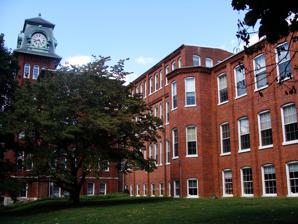
Building: Hamilton Watch Complex
Country: United States of America
Year built: 1963
Building in Pennsylvania, United States Hamilton Watch Complex General information Architectural style Art Deco , International style , Second Empire Address 901 Columbia Avenue Lancaster , Pennsylvania United States Coordinates 40°2′21″N 76°19′29″W / 40.03917°N 76.32472°W / 40.03917; -76.32472 Construction started September 1874 Completed 1963 Renovated 1983–2003 Height 90 feet (27 m) Design and construction Architect(s) Clarence Luther Stiles Lancaster Watch Company U.S. National Register of Historic Places U.S. Historic district Contributing property Part of Lancaster City Historic District ( ID0100956 ) NRHP reference No. 82003793 Significant dates Added to NRHP August 14, 1982 Designated CP September 7, 2001 The Hamilton Watch Complex is a former industrial complex in Lancaster , Pennsylvania . It was owned by the Hamilton Watch Company and was used as their headquarters from its founding in 1892 until 1980. The complex was listed on the National Register of Historic Places in 1982. The main building was converted into a luxury apartment and condominium complex, while the Administrative Offices are now home to a Montessori school called "New School Montessori." Design The complex is located on the western edge of Lancaster on Pennsylvania Route 462 (Columbia Avenue). The twin 90-foot (27 m) clock towers are the most dominant feature of the building. Each tower is topped with a mansard roof trimmed with copper and a clock with four faces . The four-story complex was built out of brick and is shaped roughly like an 'E' with the central portion of a building situated east and west, paralleling Columbia Avenue, and three wings extending north. An unconnected, four-story, Art Deco office building stands south of the main building, between the two clock towers. The westernmost wing of the complex was designed in a "restrained" International style . History The Adams and Perry Watch Manufacturing Company was formed in September 1874 and started construction on the original building in the complex, which was completed in July 1875. The building, designed by Chicago -architect Clarence Luther Stiles in the Second Empire style, was three stories high and consisted of only the eastern tower, flanked on either side with a wing. The company went bankrupt in 1876, and after several years of attempts to organize a new company, the Keystone Standard Watch Company was started in 1886. Keystone Standard Watch went bankrupt , as well, in 1890. Its assets were sold in 1892 in a public auction to a group of investors from Lancaster, who had also bought another bankrupt watch company in Aurora , Illinois . They founded the Hamilton Watch Company on December 14, 1892. In 1902, the western wing was extended, and a fourth floor was added to the entire building, as well as an extension of the clock tower and modification of its mansard roof in 1905. The complex was repeatedly expanded in the early 1910s, ending in 1916 with the construction of the second clock tower. An addition was constructed in 1923 on the eastern end of the building. An extension was built, extending north from the western clock tower, in 1925 to 1926, and another, extending west from the same tower, in 1929. Various landscaping projects were also undertaken during the 1920s. A new factory wing was constructed in 1936 behind the original 1874 clock tower. The four-story office building between the two clock towers was built in 1941, along with another wing extending north from the end of the 1929 addition. The final addition of the complex was completed in 1963, with the construction of another wing adjacent to the 1941 wing. Renovation The wing that was built in 1963. In 1980, the Hamilton Watch Company was renamed Hamilton Technology and was moved out of the complex into downtown Lancaster. A proposal was put forth in 1981 by a Philadelphia -based real estate developer to convert the complex into 202  apartments and 61 townhouses , but it fell through; its failure being blamed on "high interest rates and restrictive zoning regulations". Another developer bought the site in 1983. However, that project was halted in 1984 by a " legal dispute ", leaving 78 units unfinished and dozens more only partially completed. A Montessori school, formerly called  "The New School Of Lancaster" now called "New Schooler Montessori" was opened in the 1941 office building in the autumn of 1995. The complex was sold to a Baltimore -based developer in 1998 with plans to convert the existing apartments into luxury apartments and condominiums for $8 million. The final phase of the renovations of the main building was completed in July 2000; a total of 135 condos were constructed in the building. The 1941 and 1963 wings were sold to the city in 1999; after a $4.5 renovation, the wings were leased to an insurance company in 2003. The complex was listed on the National Register of Historic Places on August 14, 1982, and was designated a contributing property to the Lancaster City Historic District on September 7, 2001. See also National Register of Historic Places portal National Register of Historic Places listings in Lancaster, Pennsylvania References